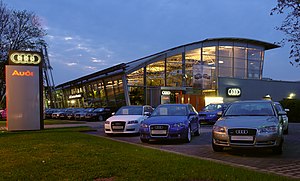
Bilforhandler
En Audi-forhandler i Dresden
En bilforhandler, autoforhandler eller automobilforhandler er en virksomhed, som har specialiseret sig i køb og salg af biler.